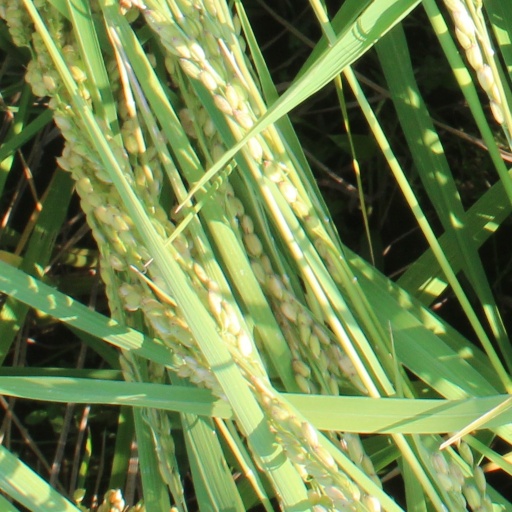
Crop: rice